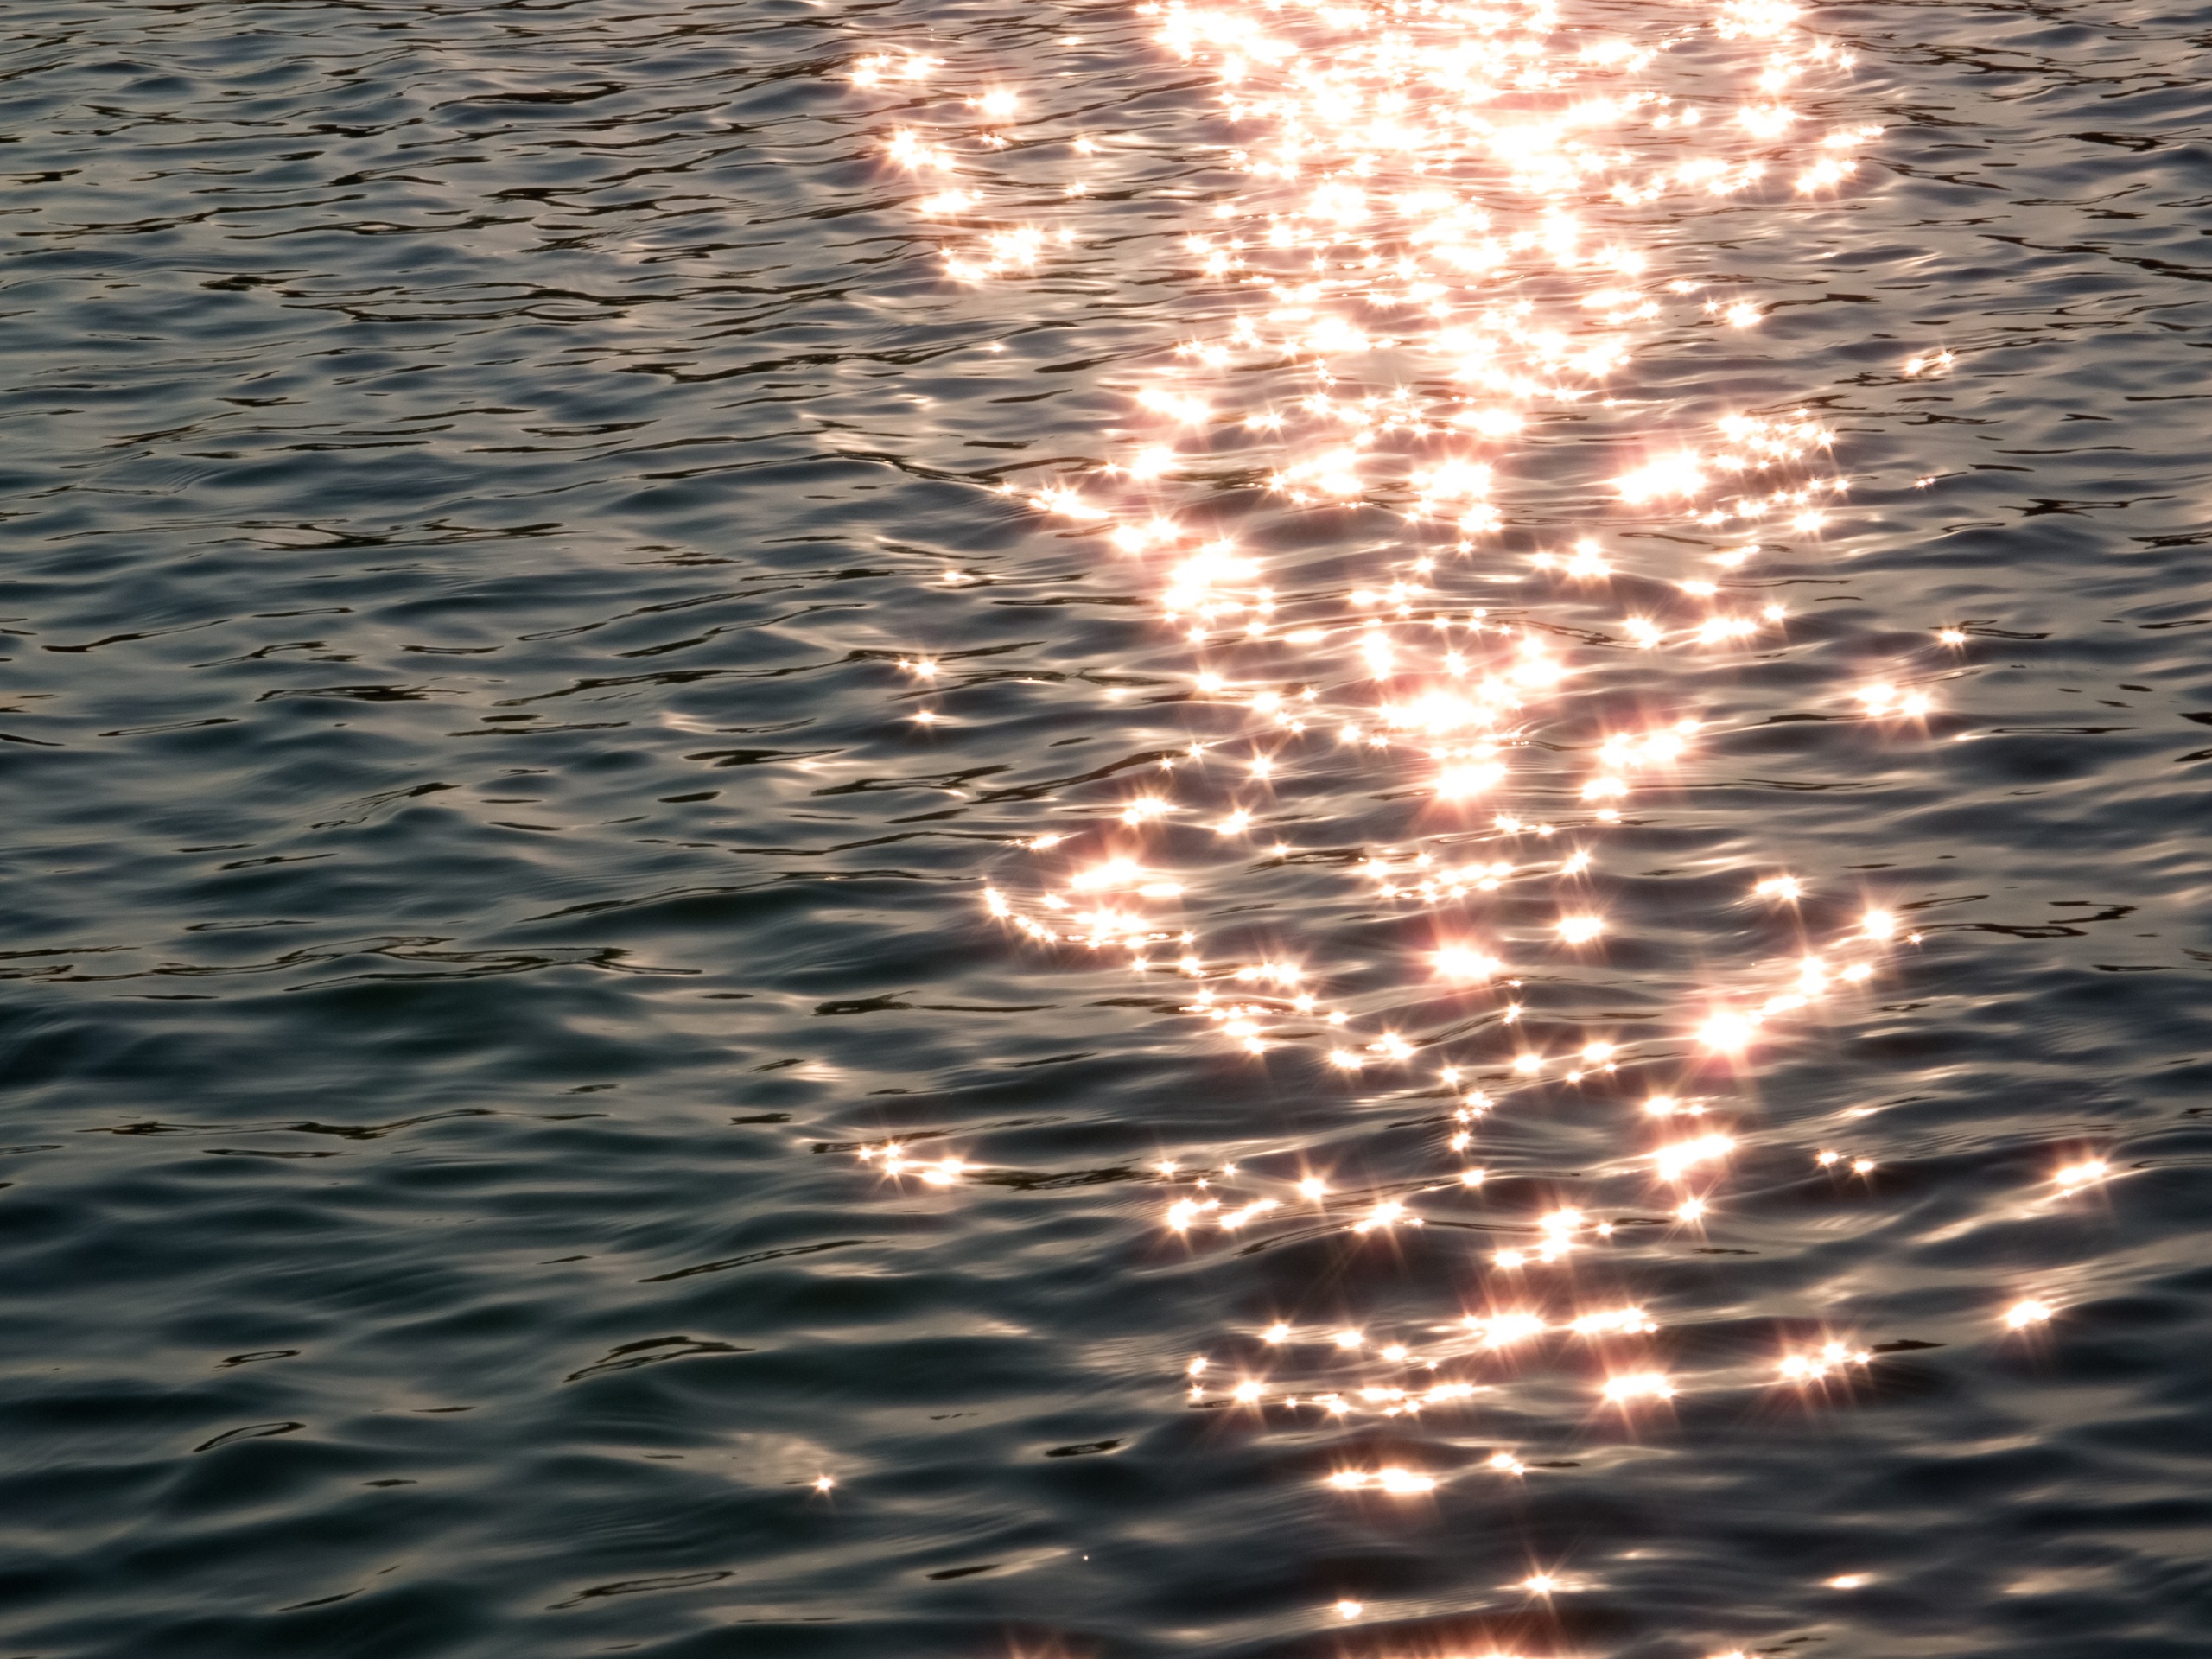
beach, sea, water, ocean, light, sunlight, wave, dark, ripple, evening, reflection, surface, bright, shining